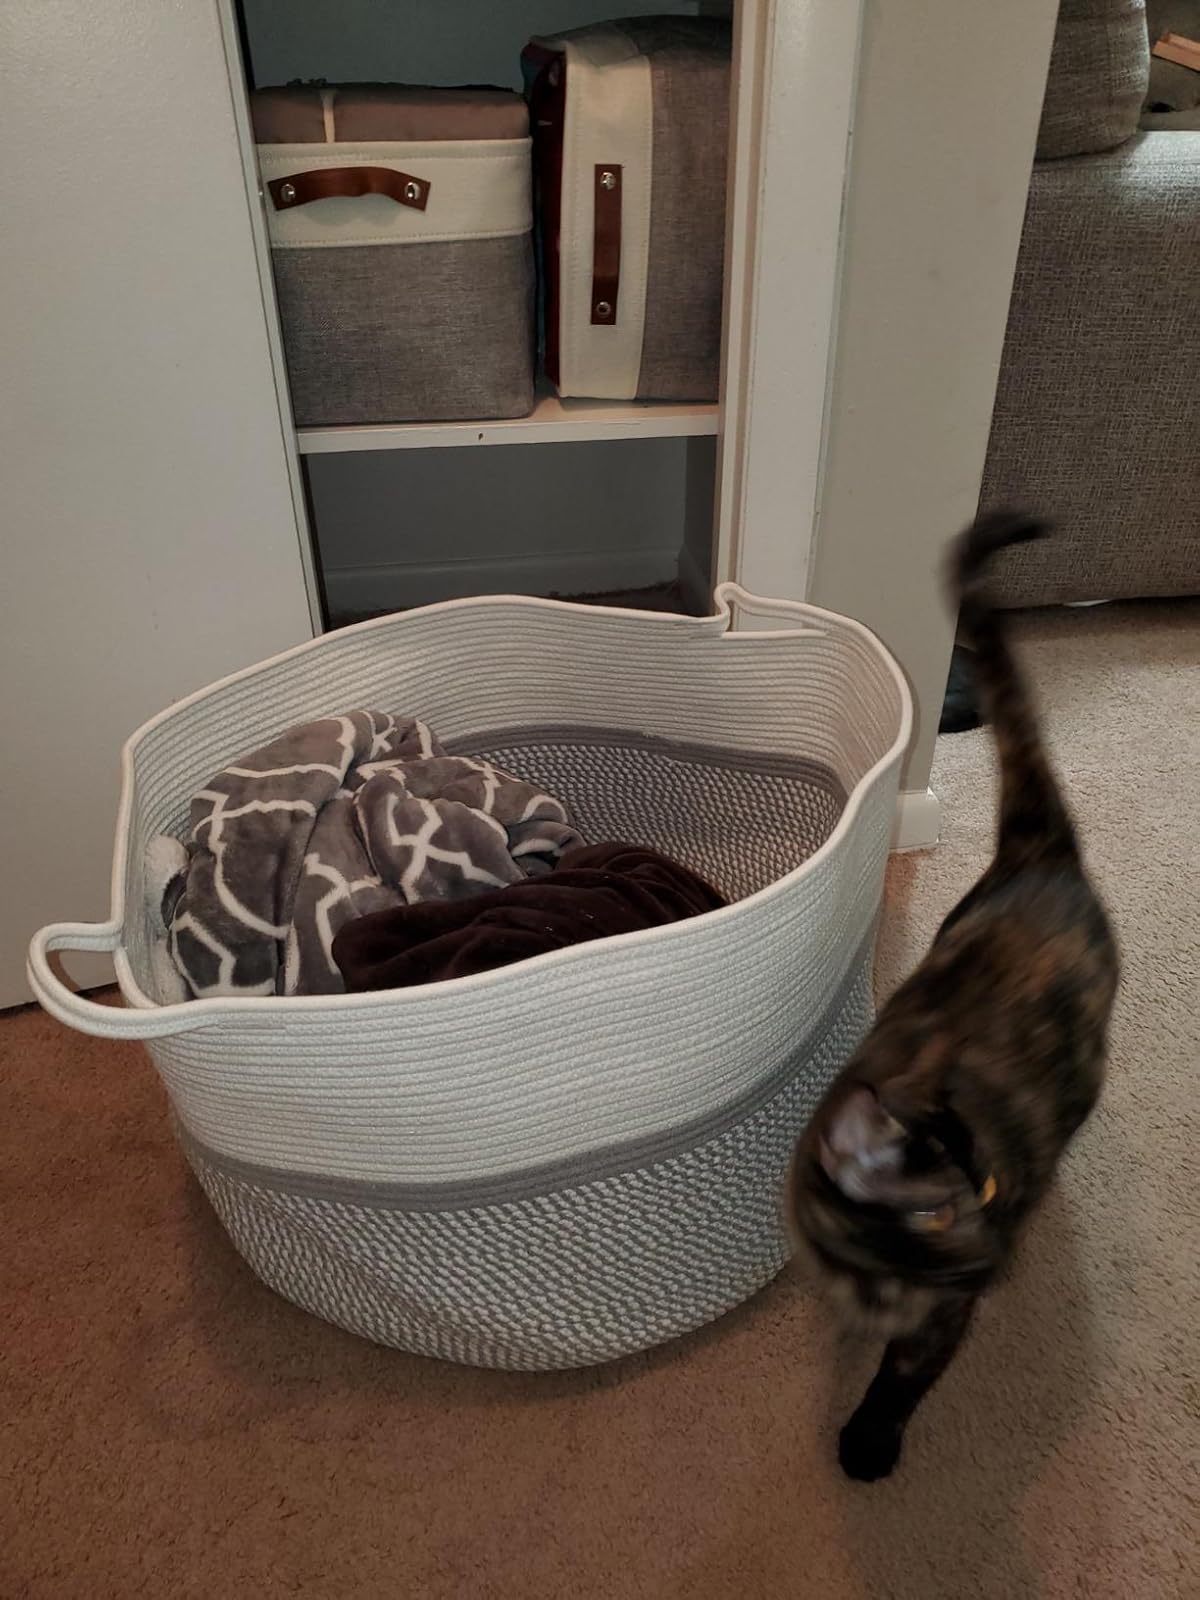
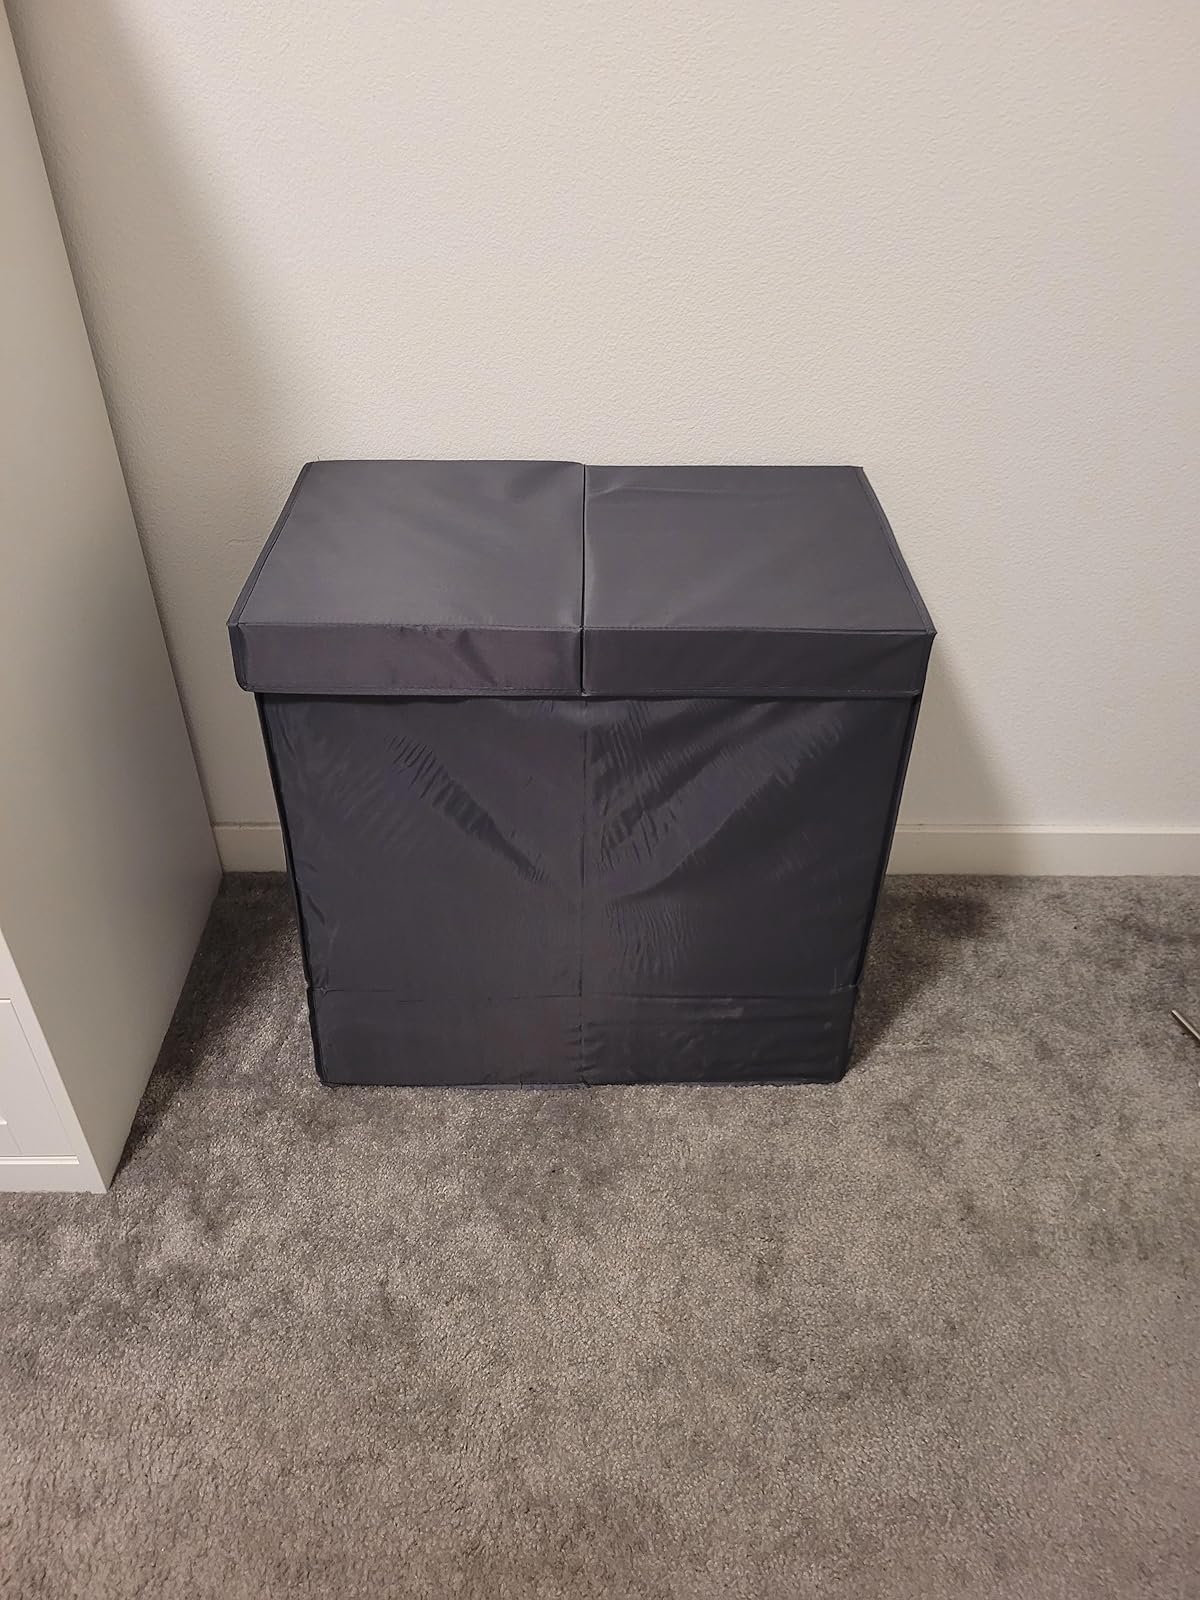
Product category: items_hamper
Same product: no